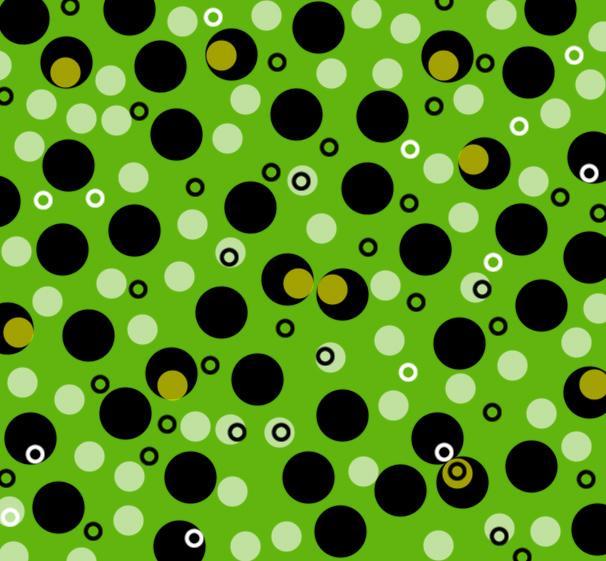
Texture: dotted